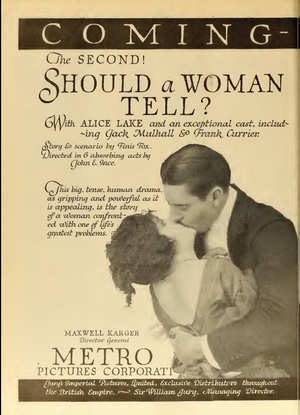
La Rose messagère est un film muet américain réalisé par John Ince, sorti en 1919.